Find U Again

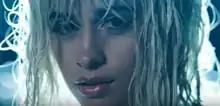
The music video was compared to film genres such as western and film noir, in addition to Tarantino-directed films such as "" (2003).

In a motel, a bounty hunter called the Duke receives a call to pursue Cabello after learning that there is a bounty placed on her. Other bounty hunters were notified, including a duo named as the Twins. Ronson is also offered a $5,000 bounty to capture her "dead or alive". Cabello is disguised as a cabaret performer at Club Heartbreak, wearing a blonde wig and rhinestone-encrusted sequined bodysuit, while performing the song alongside two backup dancers. Ronson is the first person to arrive, but decides to watch her performance instead. A line of text is displayed with the sentence, "he has no idea he is about to fall in love".